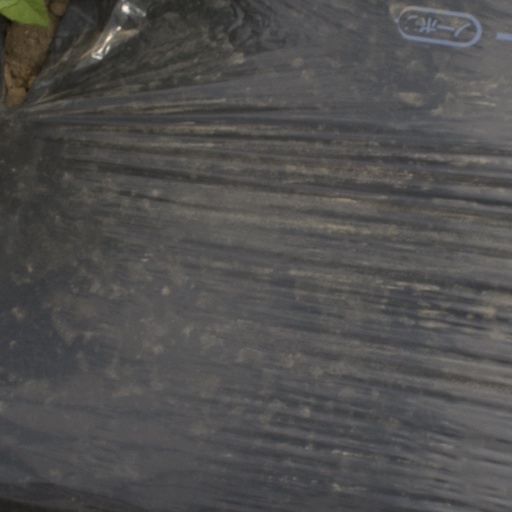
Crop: Jerusalem artichoke